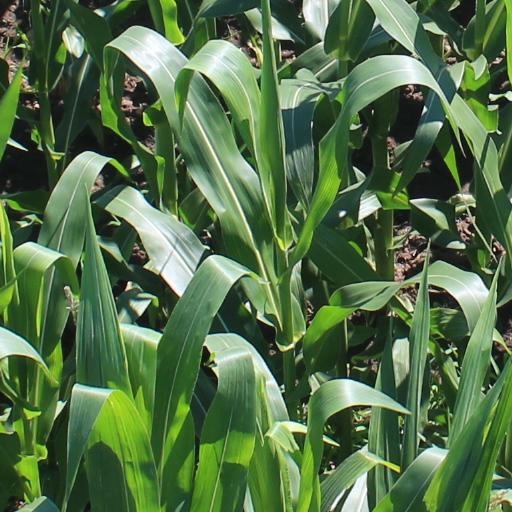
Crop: maize; corn